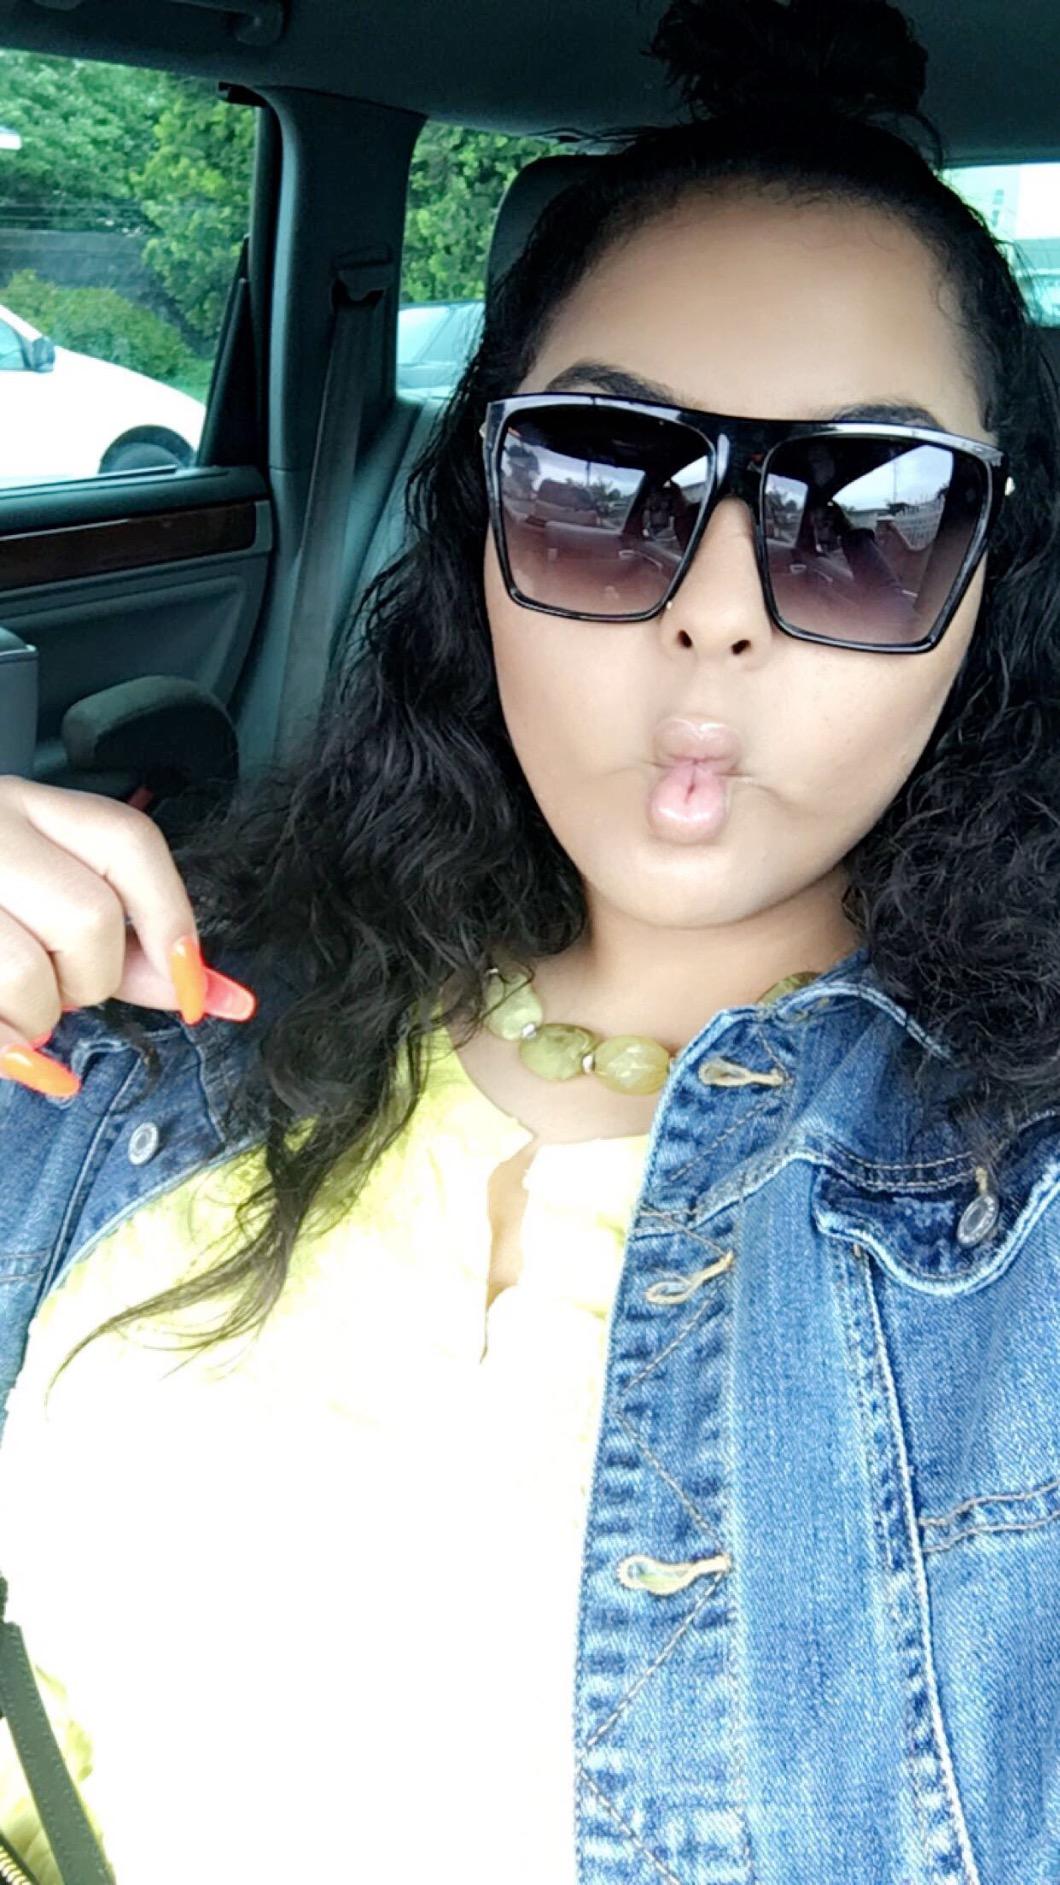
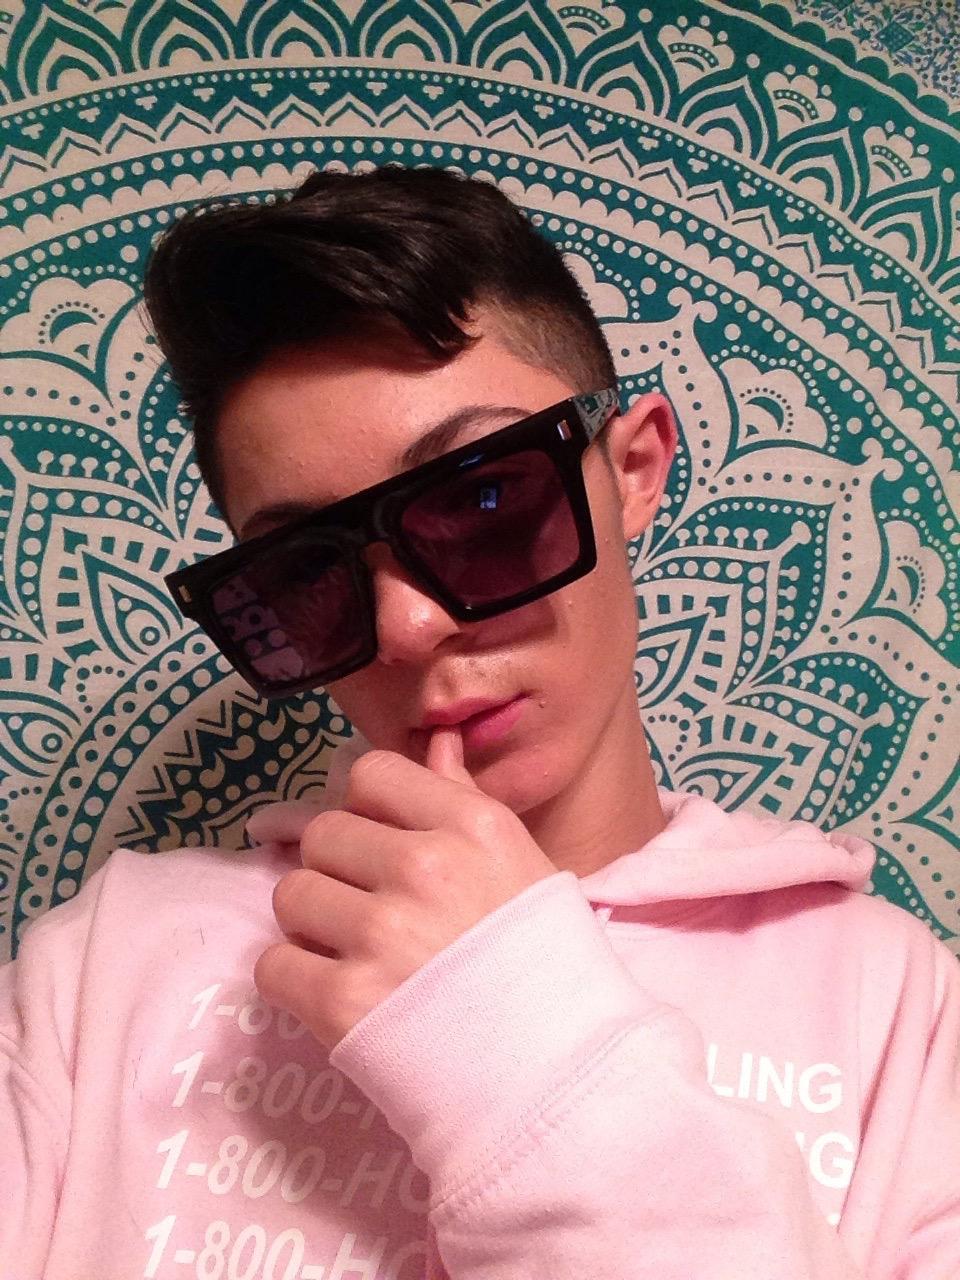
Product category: accessories_sunglasses
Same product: no